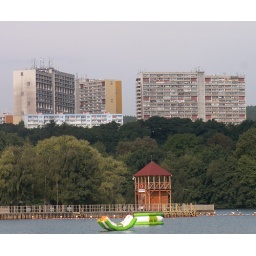
A couple of towers typical of Chomutov in the Czech Republic sitting behind a watersports lake.